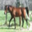
Label: horse